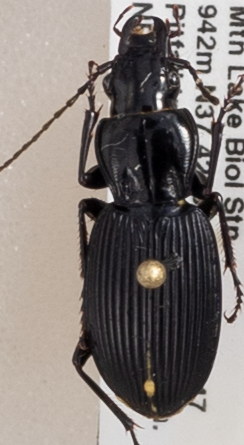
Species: Pterostichus lachrymosus
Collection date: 2018-09-25
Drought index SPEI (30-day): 1.594
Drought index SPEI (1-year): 1.69
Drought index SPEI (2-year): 1.594